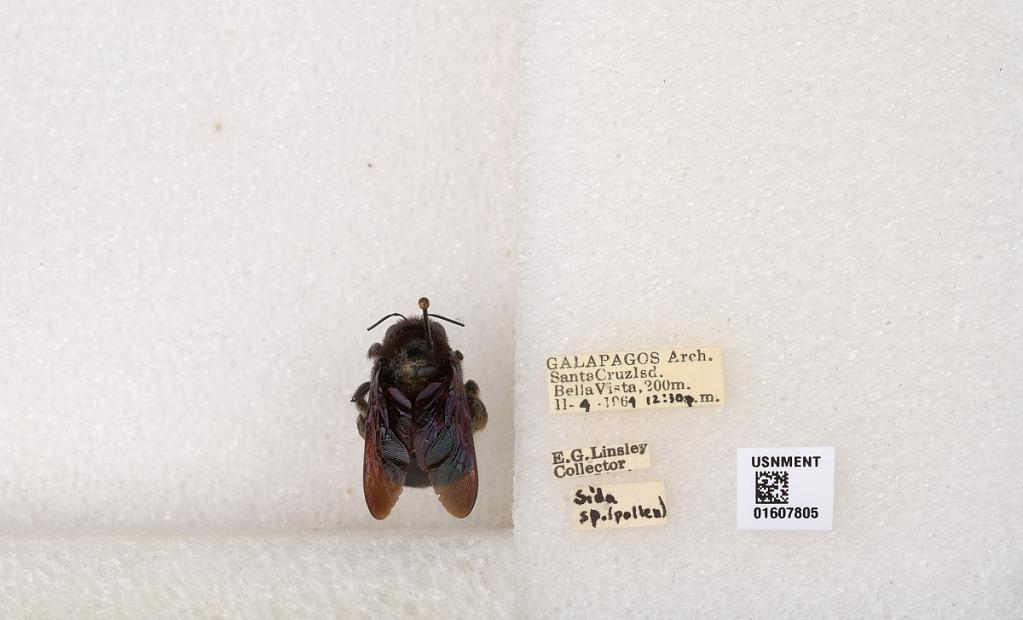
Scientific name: Xylocopa (Neoxylocopa) darwini Cockerell
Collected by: E. Linsley
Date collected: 1964-2-4
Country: Ecuador
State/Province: Galapagos
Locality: Santa Cruz Isd. Bella Vista
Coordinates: -0.706632, -90.3238